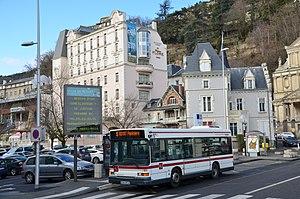
Heuliez GX 117 n°323 de la ligne 5 du réseau T2C de Clermont-Ferrand, à Royat Place Allard.
Royat est une commune française située dans le département du Puy-de-Dôme, en région Auvergne-Rhône-Alpes.
Les Transports en commun clermontois est le réseau de transports en commun de Clermont-Ferrand et de sa métropole, opérés par l'établissement public à caractère industriel et commercial T2C. Il a succédé, au 1ᵉʳ janvier 2013, à une société d'économie mixte éponyme créée en 1983.